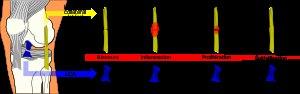
Une rupture de ligament croisé, ou déchirure de ligament croisé, est une rupture complète ou partielle de l'un ou des deux LC d'un genou. Dans la plupart des cas, c'est le ligament croisé antérieur qui est concerné. La cause d'une rupture de LC est le dépassement de la limite de la tension maximale du ligament.